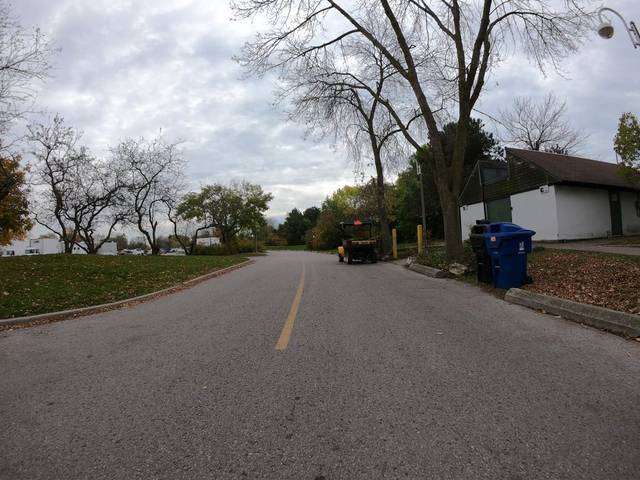
Region: Canada
Coordinates: 43.62, -79.48